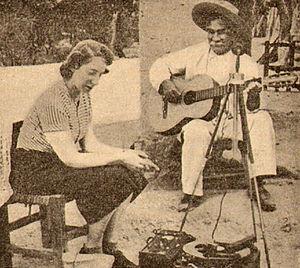
Le célèbre chercheur Isabel Aretz
Isabel Aretz, née à Buenos Aires le 13 avril 1909 et morte le 2 juin 2005 à San Isidro, est une compositrice et ethnomusicologue argentine naturalisée vénézuélienne.